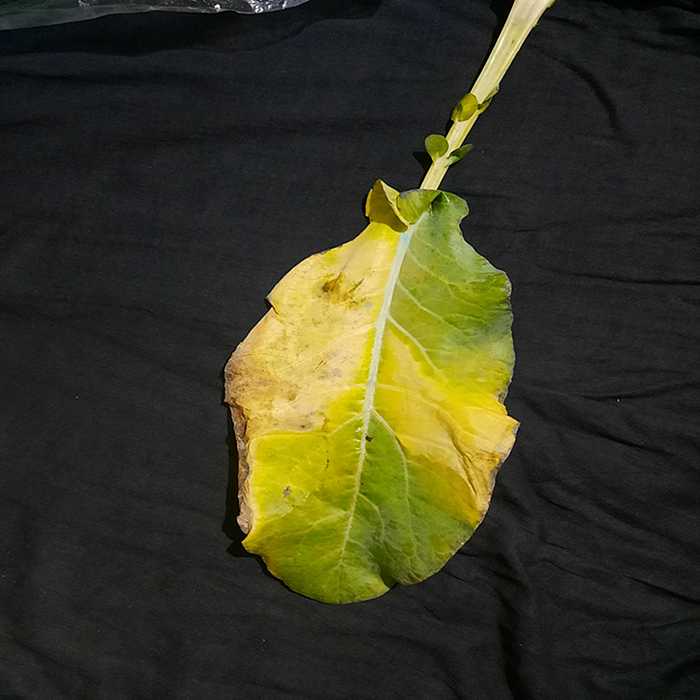
Plant: Cauliflower
Label: Black Rot